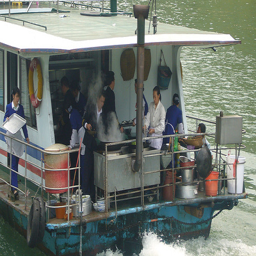
Men cook at the stern of a moving boat.
A boat with several people on it at sea cooking.
People are cooking on the back of the boat
Several people are preparing a meal on the back of a boat.
a large group of people riding on a boat in the water